Rudolf Kruse

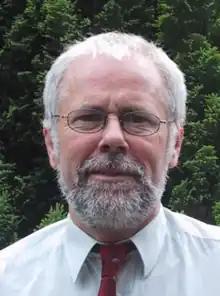
Prof. Dr, Rudolf Kruse

Rudolf Kruse (born 12 September 1952 in Rotenburg/Wümme) is a German computer scientist and mathematician.